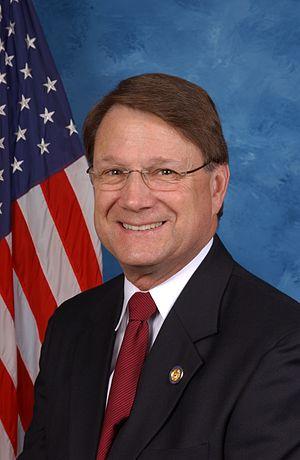
Charles Joseph Melançon dit Charlie Melancon, né le 3 octobre 1947 à Napoleonville, est un homme politique américain membre du Parti démocrate. Il est élu de Louisiane à la Chambre des représentants des États-Unis de 2005 à 2011.